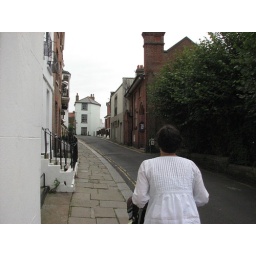
Upstairs in the green and white building in the middle.